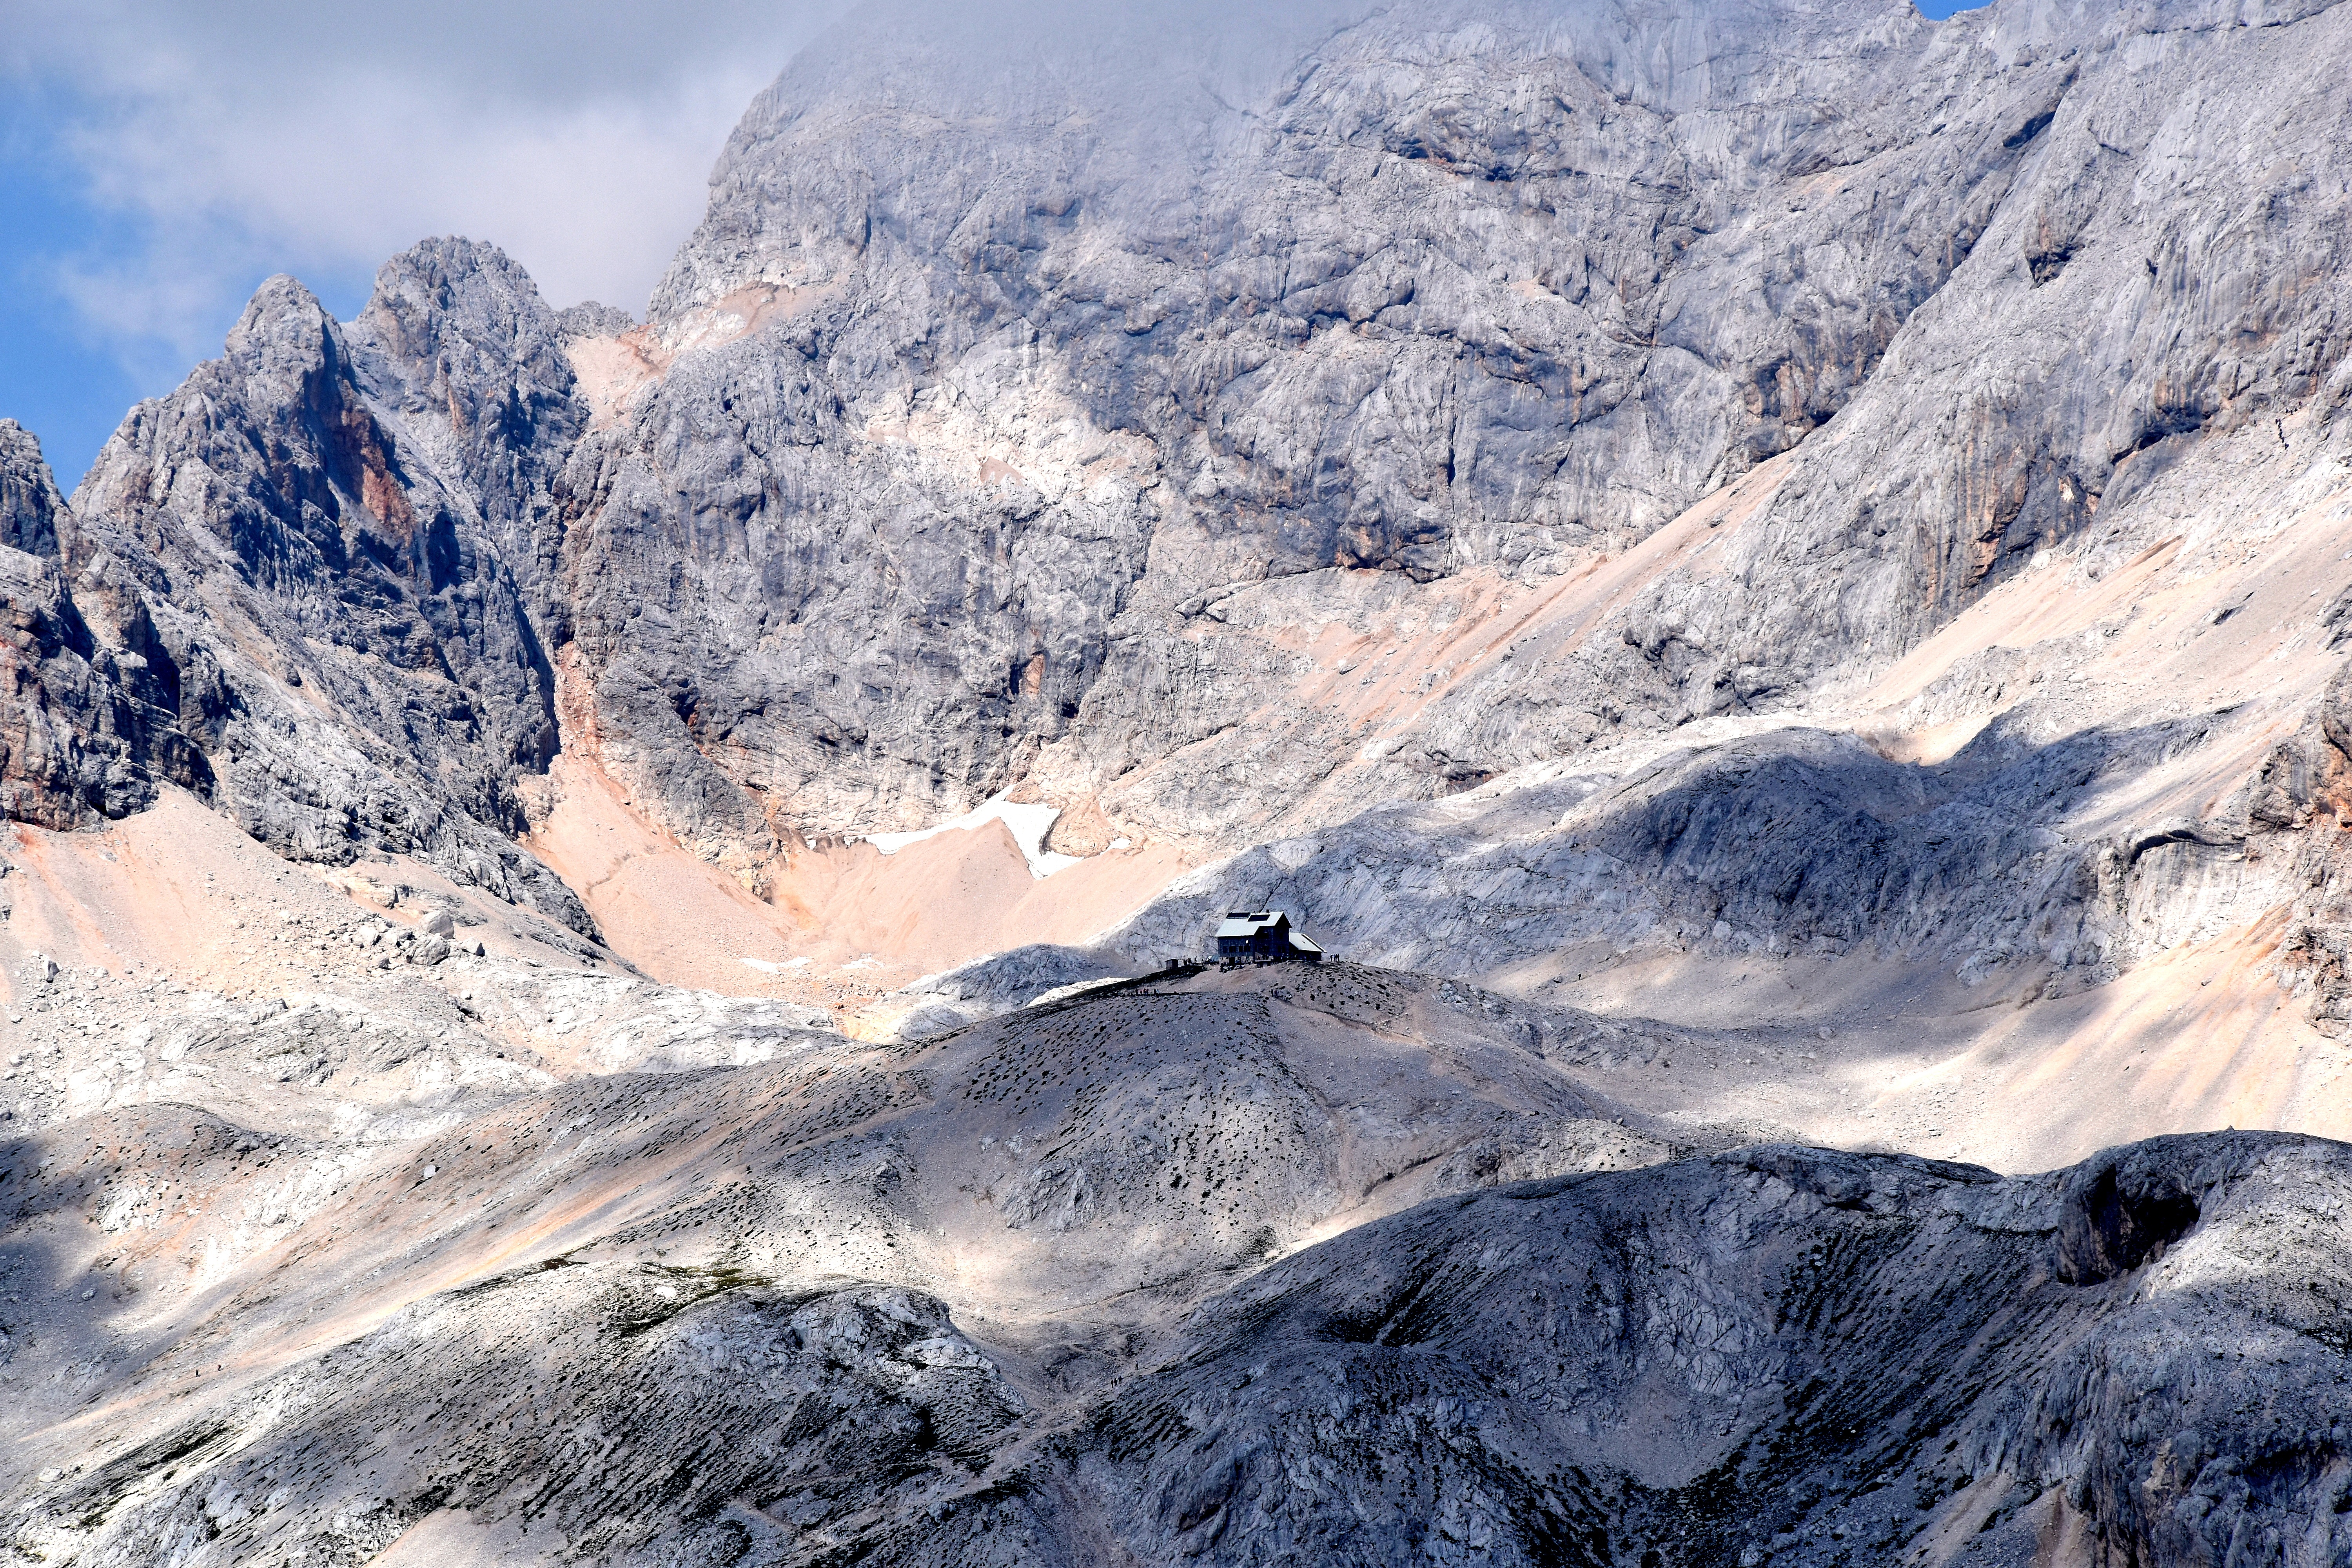
landscape, wilderness, mountain, snow, winter, house, adventure, building, valley, mountain range, daytime, high, glacier, rocky, ridge, summit, rocks, outdoors, sunny, clouds, geology, alps, plateau, pinnacle, cirque, moraine, landform, rocky mountain, mountain pass, geographical feature, mountainous landforms, glacial landform, geological phenomenon